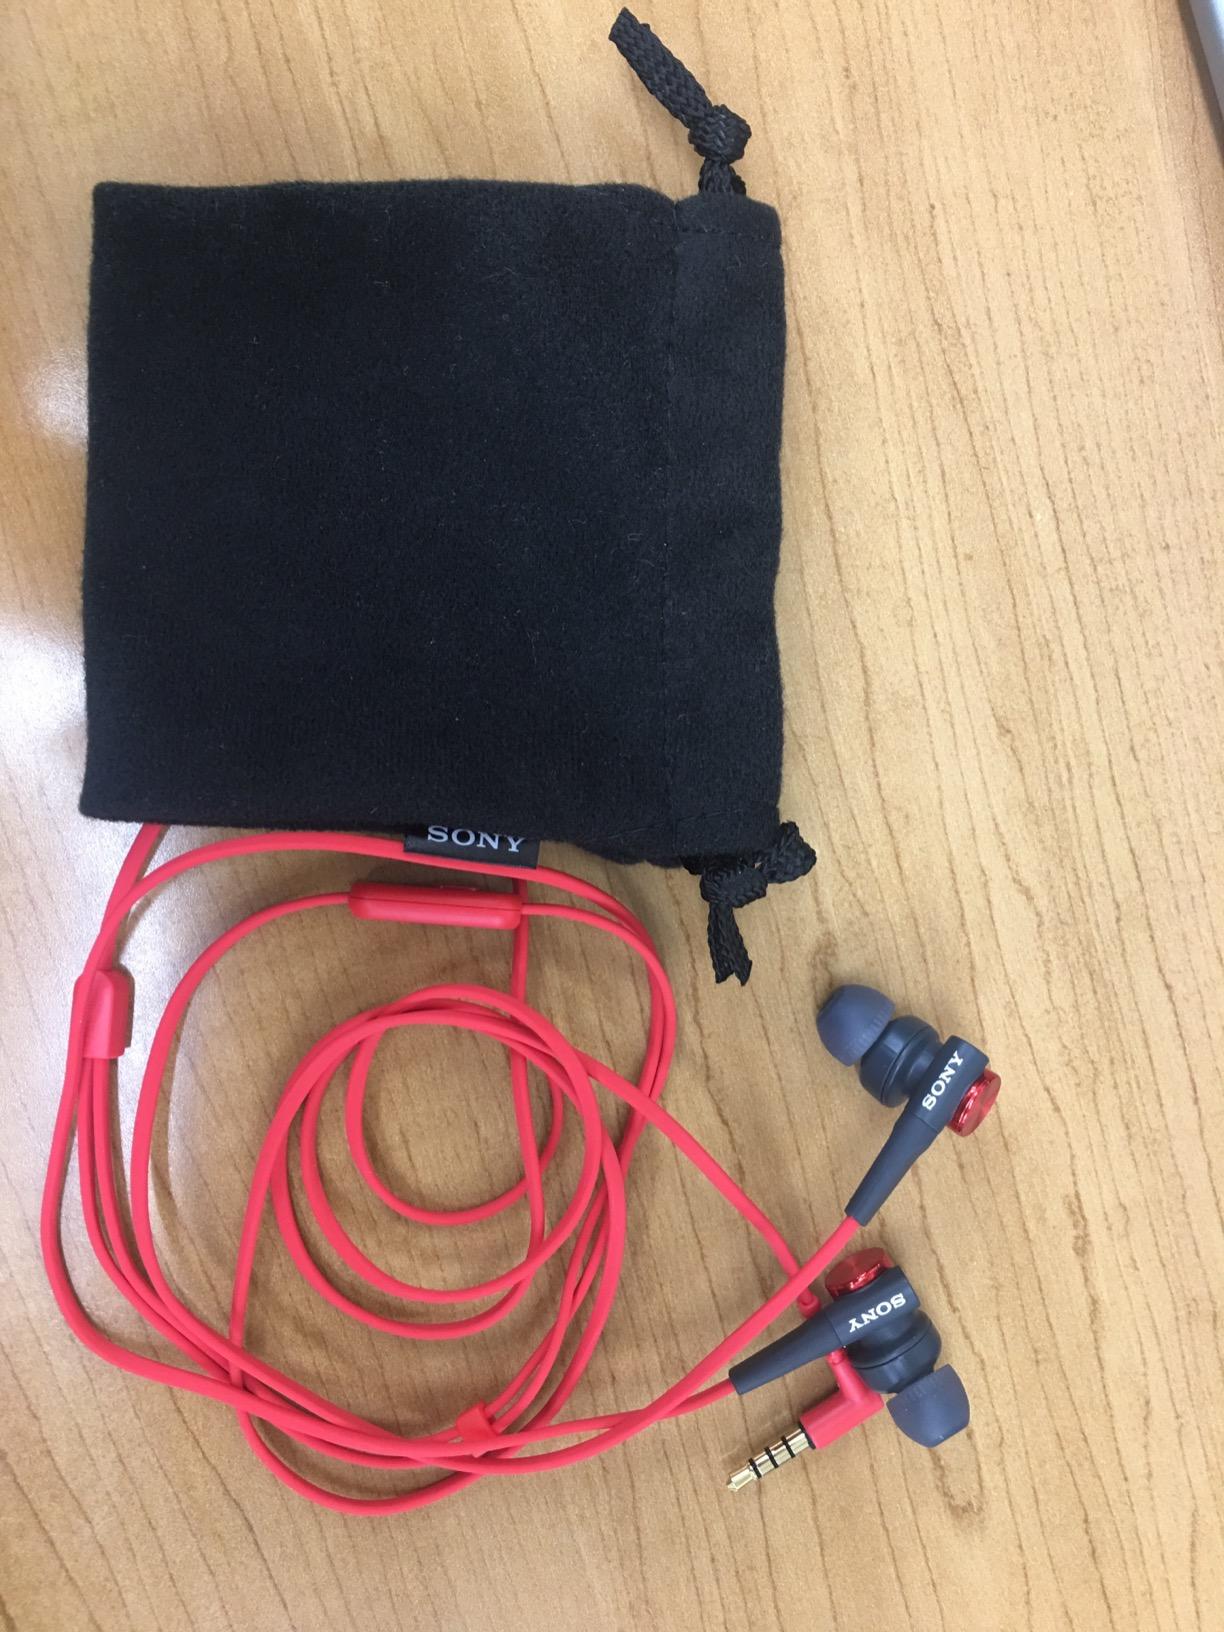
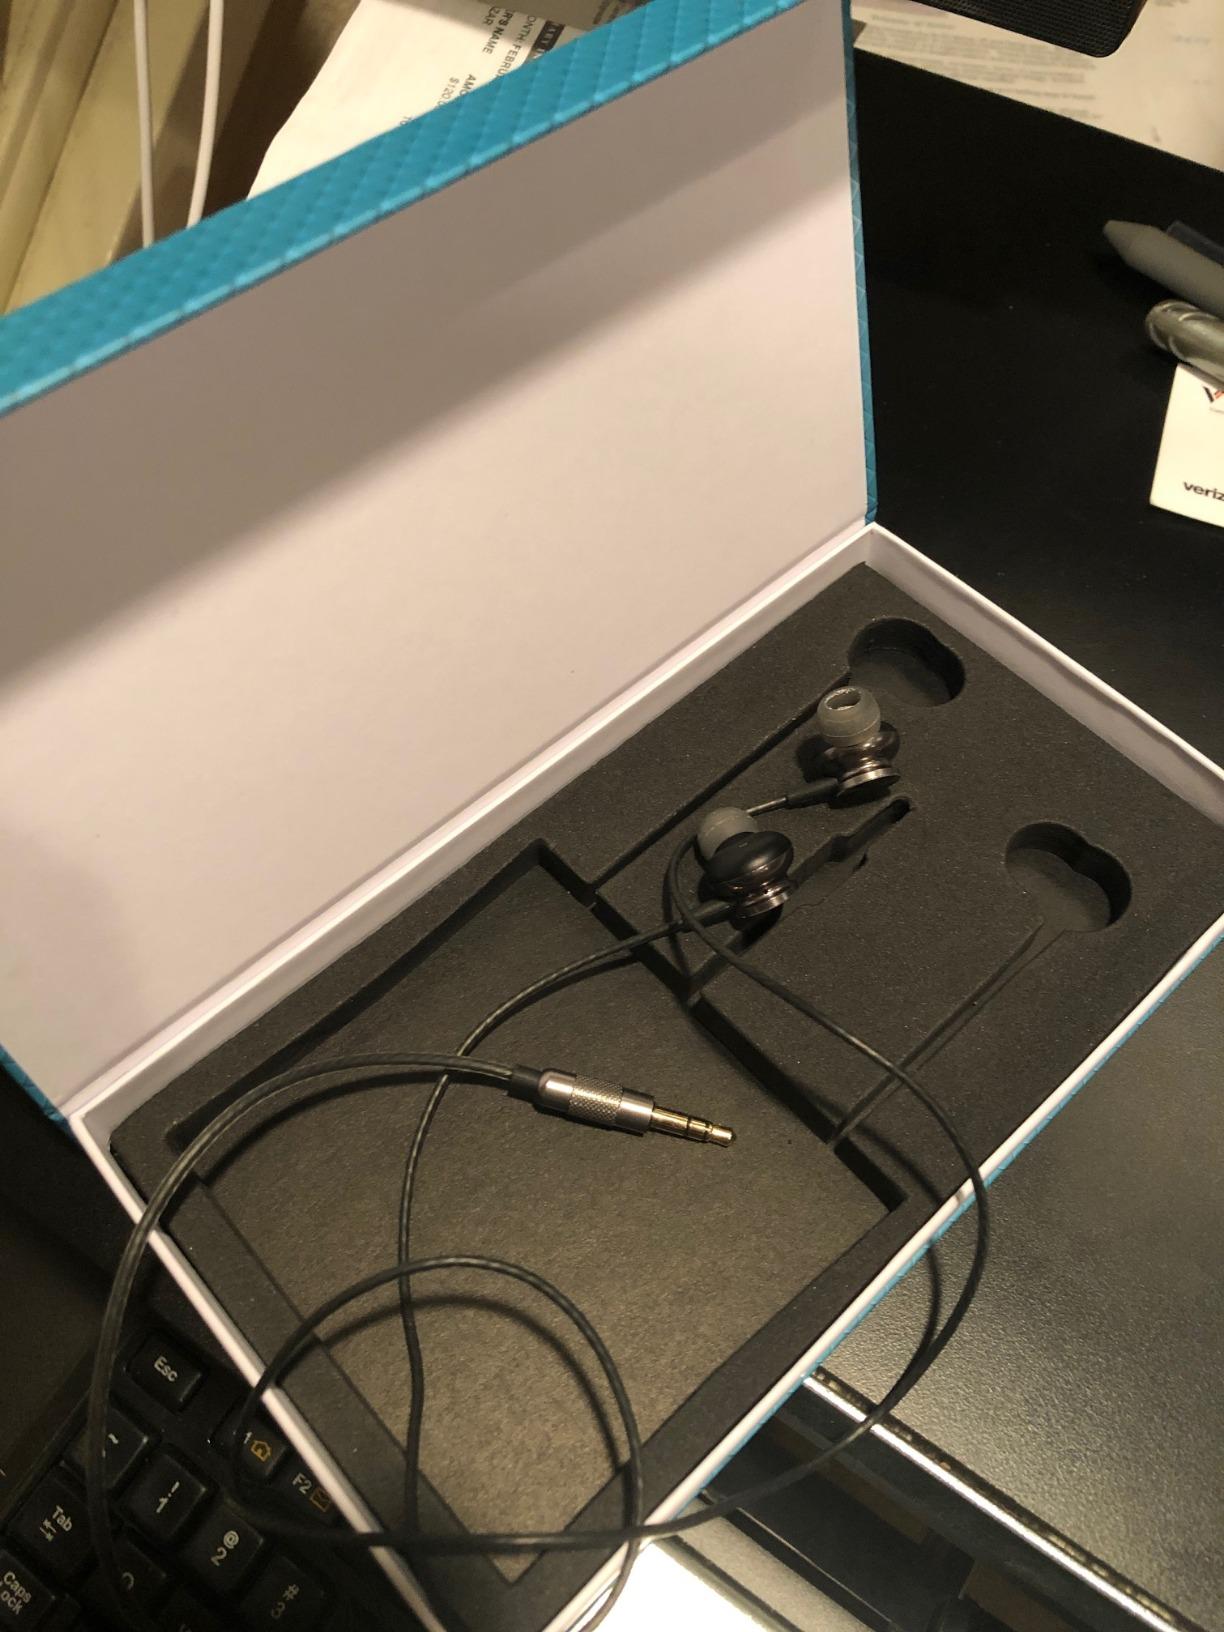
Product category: headphones
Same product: no